Painted sandgrouse

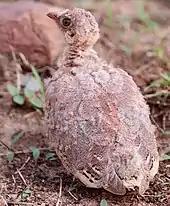
Chick

The painted sandgrouse is a plump ground-dwelling bird with a small head and short legs. The sexes are differently coloured. In the male, the bill is orange and there is a black bar across the white forehead, fine black longitudinal lines on the nape and a white patch of bare skin surrounding the eye. There is a broad black and white band around the chest. The breast and belly are a uniform pinkish-brown colour and the back, wings and tail are brown, boldly marked in black and white transverse bars. The female is duller in appearance being a greyish brown colour, barred and speckled with darker brown and white.